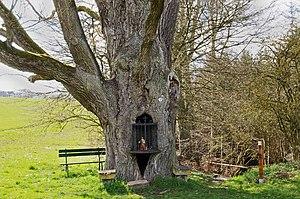
Le chêne de Hersberg, ou chêne d'Altrier, est un chêne pédonculé classé parmi les arbres remarquables du Luxembourg. L'arbre, dont le tronc héberge une statue de la sainte Vierge, est un lieu de pèlerinage marial, local et transfrontalier.